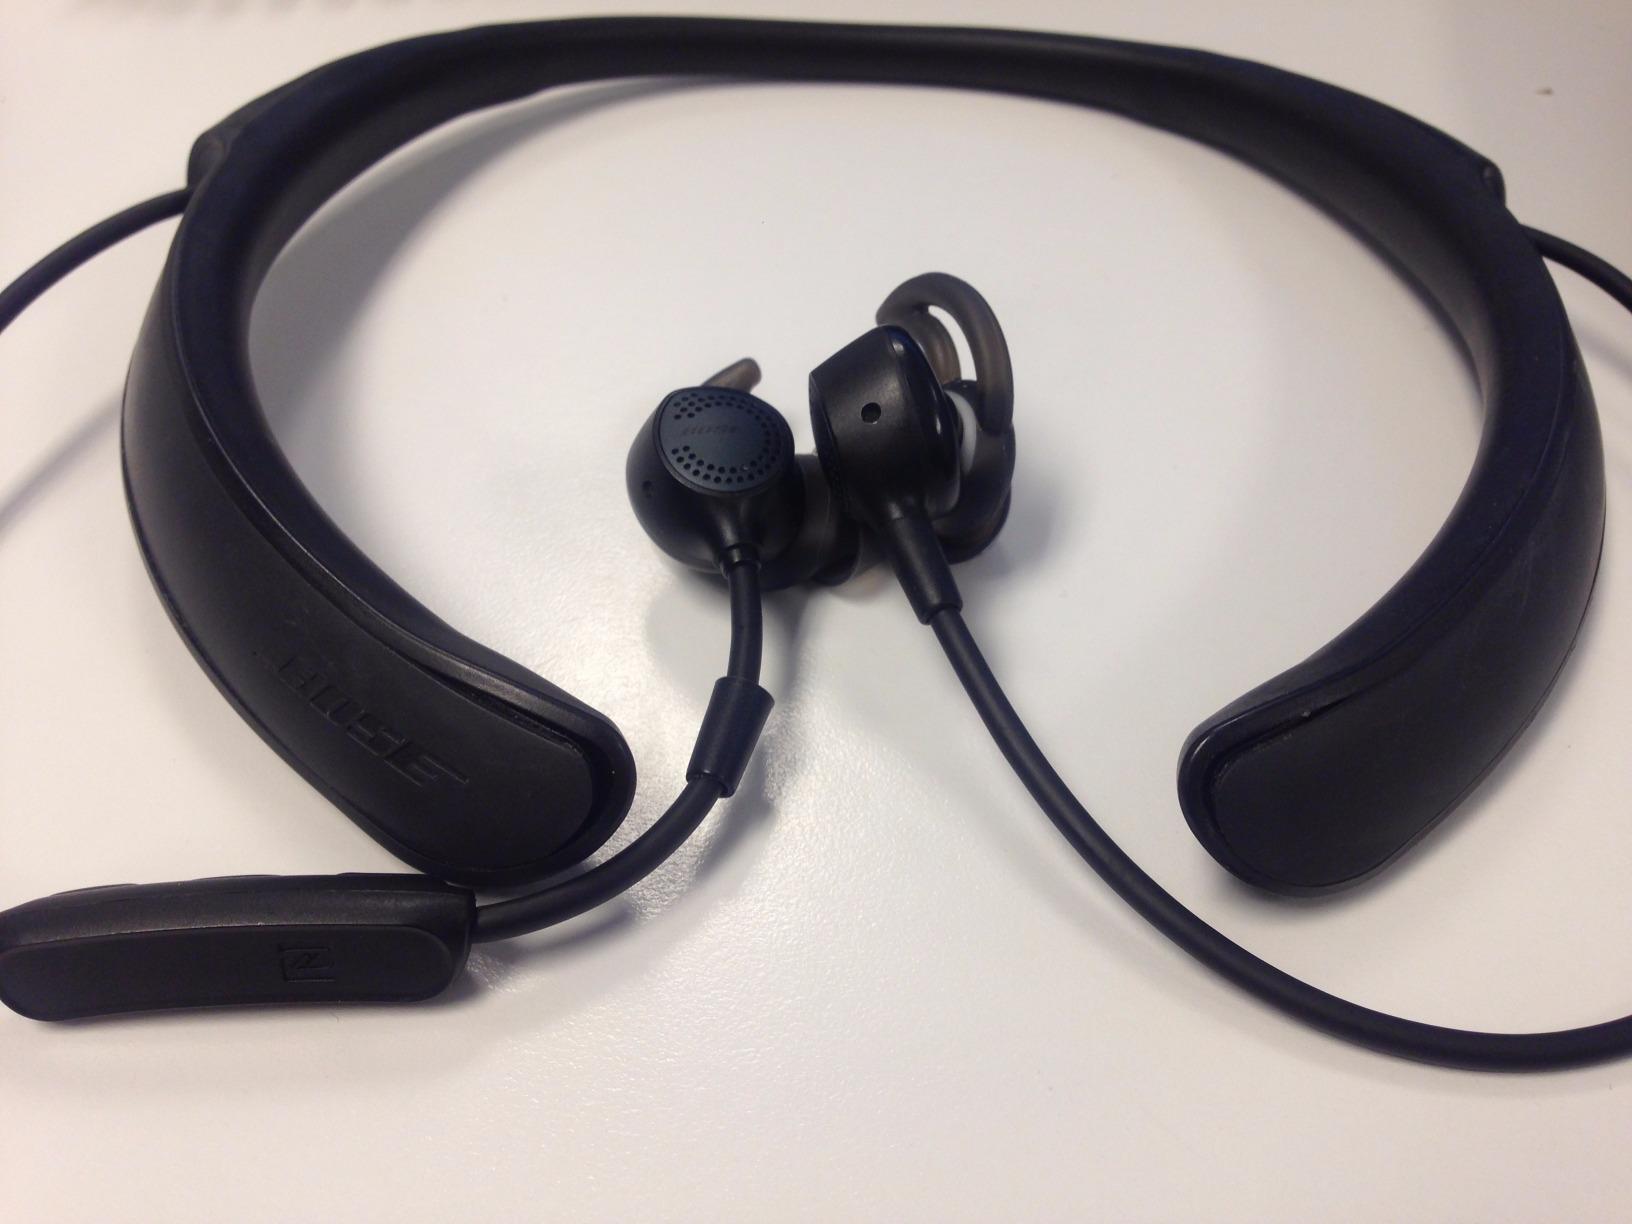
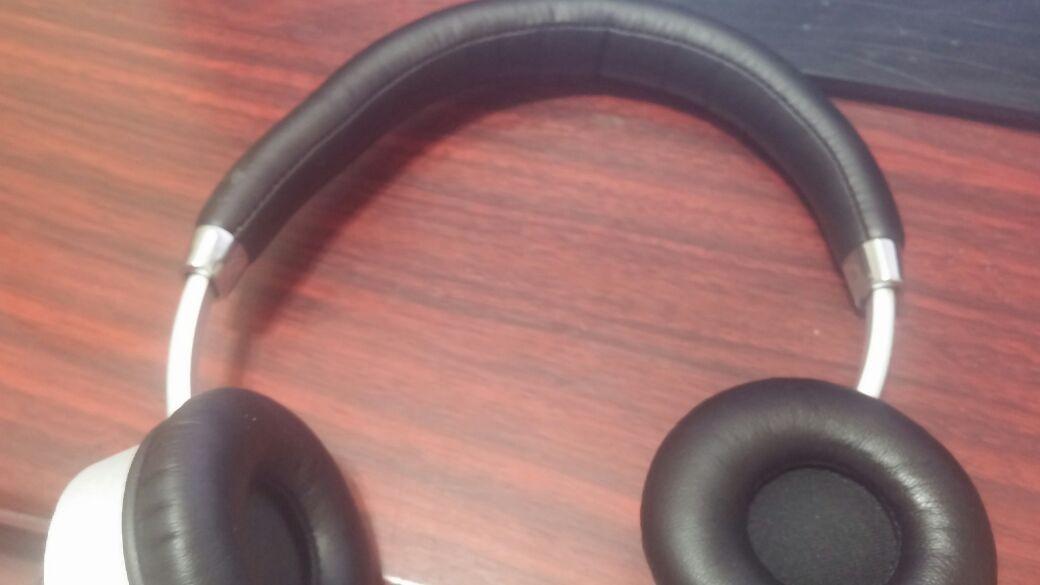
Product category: headphones
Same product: no